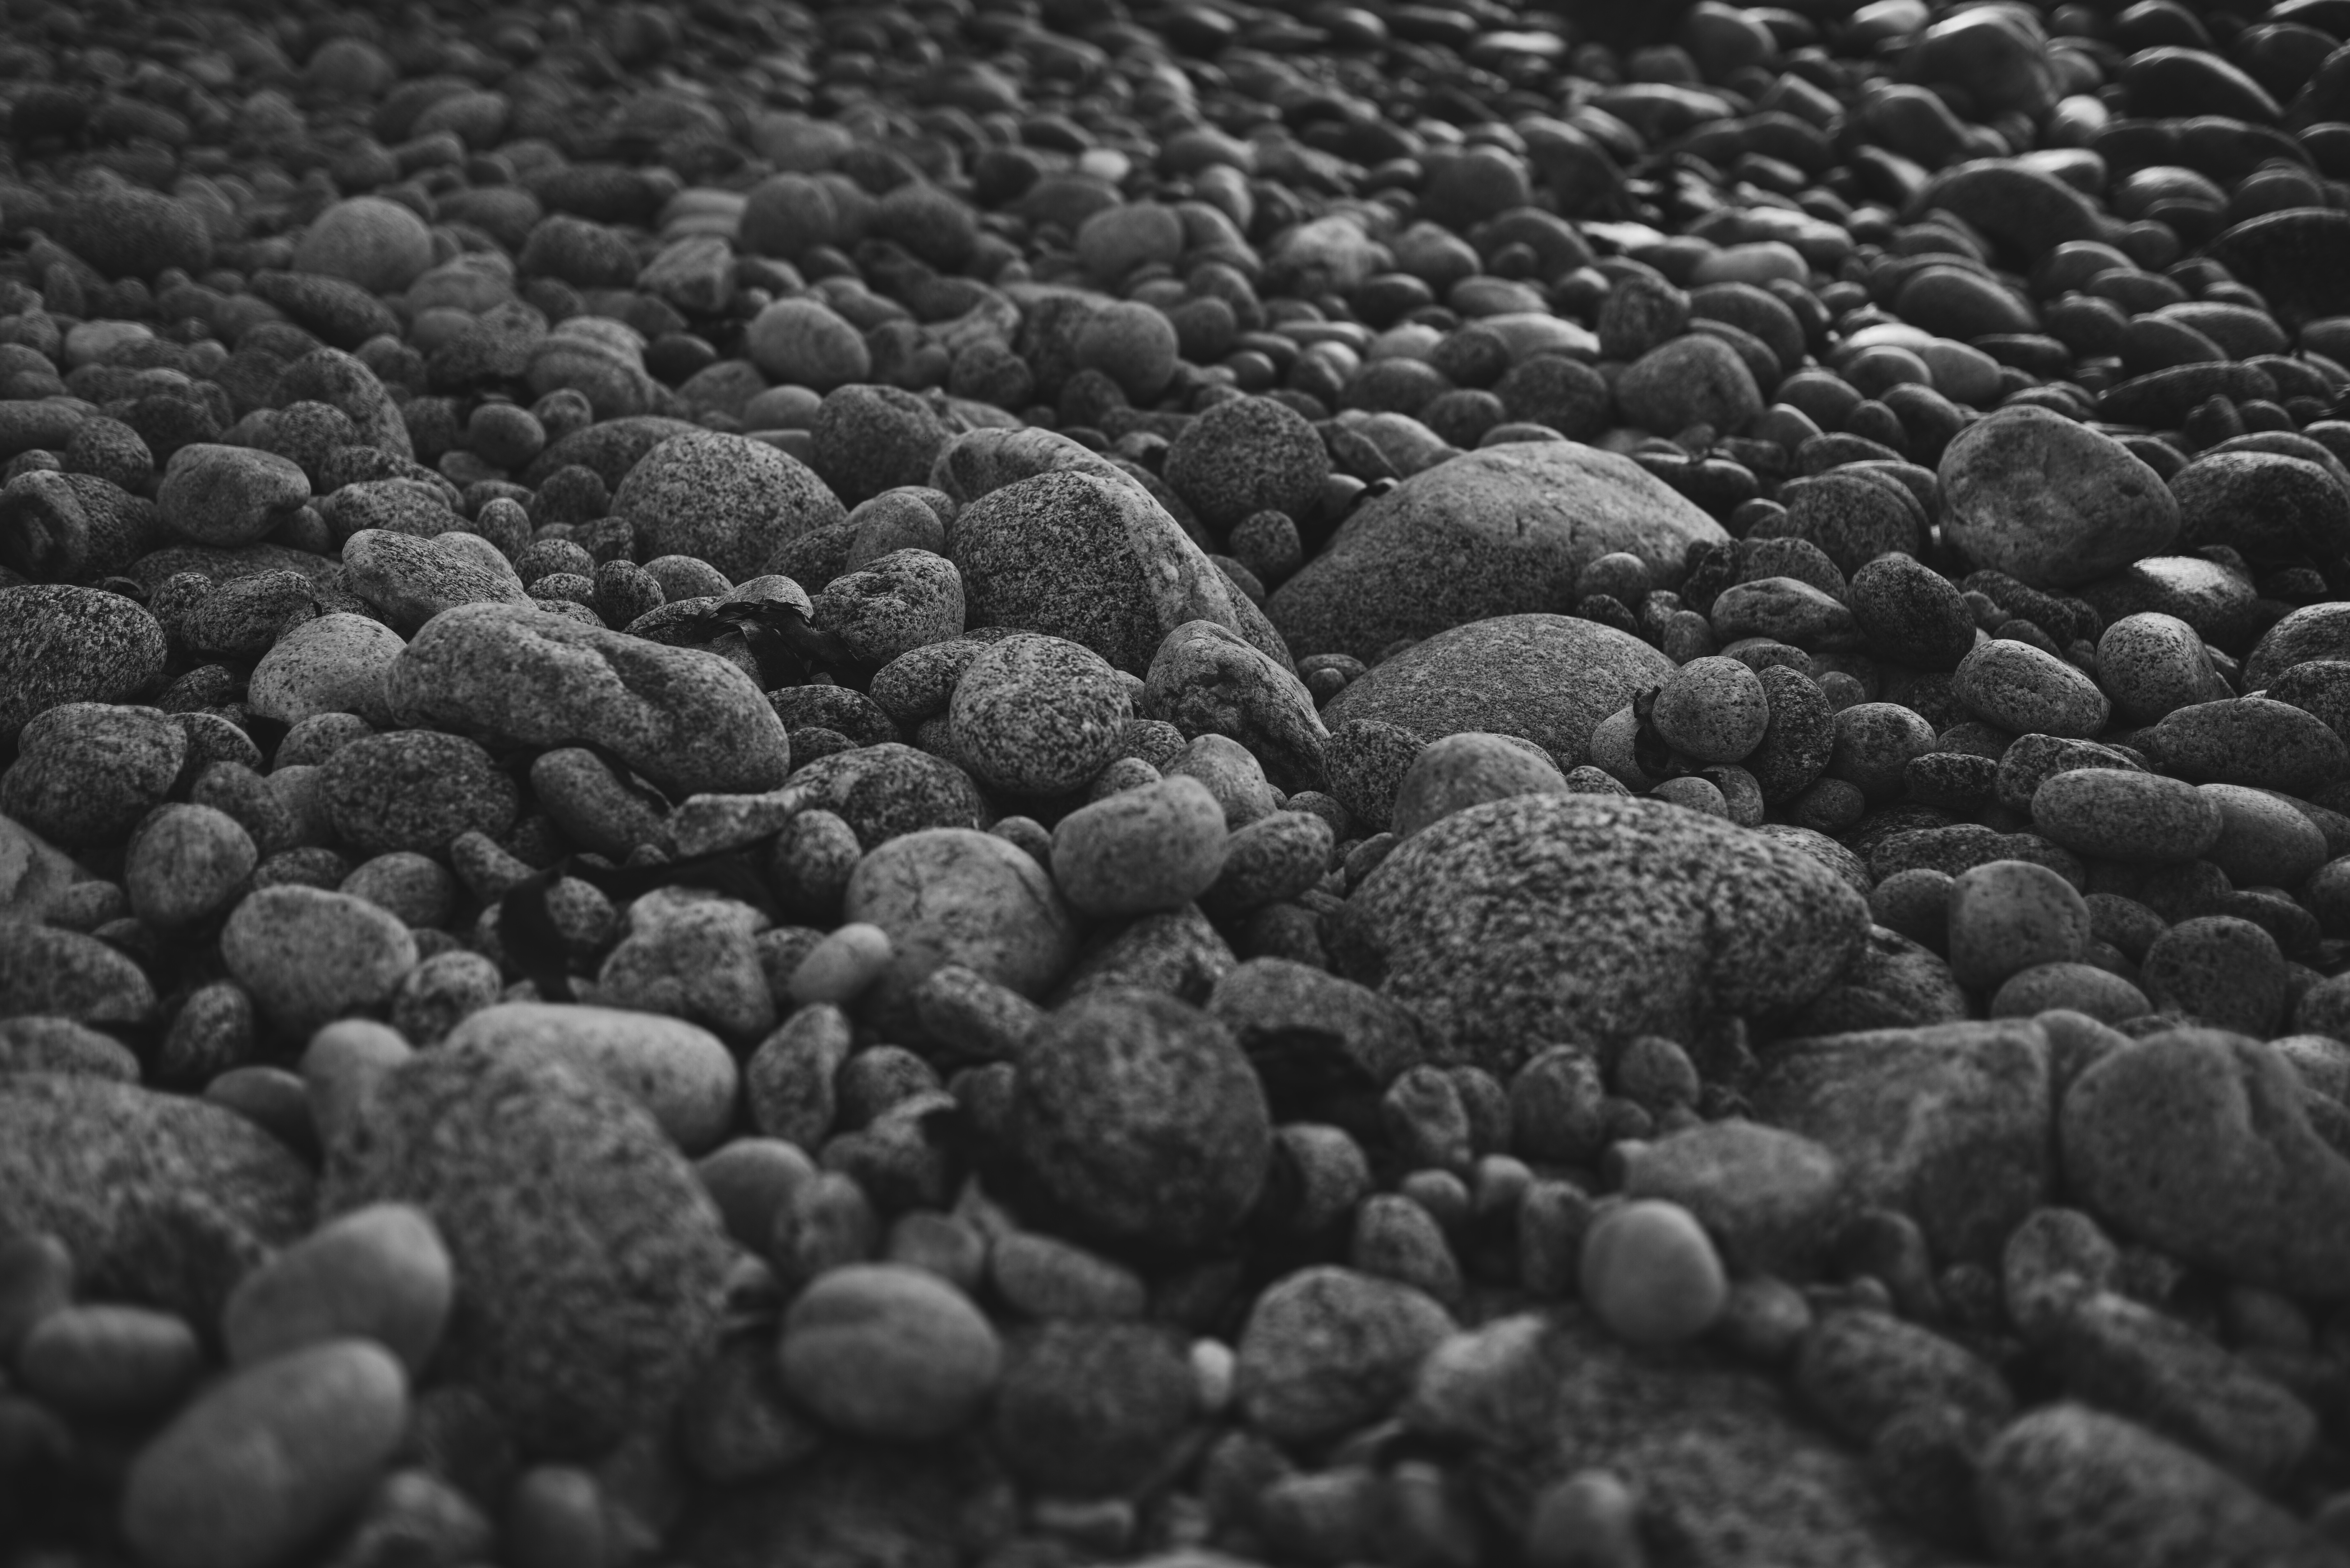
rock, black and white, photography, texture, asphalt, food, produce, pebble, soil, monochrome, close up, rocks, gravel, pebbles, depth of field, macro photography, flooring, monochrome photography, geological phenomenon